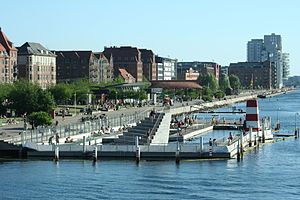
Havneparken
Havneparken set fra vandsiden
Havneparken er en park på Islands Brygge mellem vejen Islands Brygge og kajkanten.